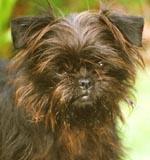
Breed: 200-n000012-affenpinscher